Tjhit Liap Seng

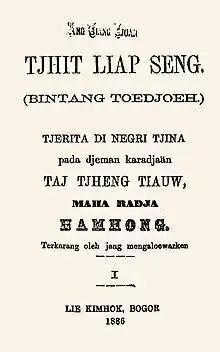
Cover

Tjhit Liap Seng (Perfected Spelling: Chit Liap Seng, Hokkien for "Seven Stars" or "Pleiades"), also known as Bintang Toedjoeh in Malay, is an 1886 novel by Lie Kim Hok. It is considered the first Chinese Malay novel.